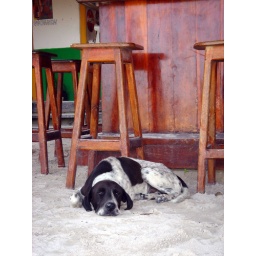
Ahhhhh, the good life... beach bar in Ambergris Caye, San Pedro, Belize...